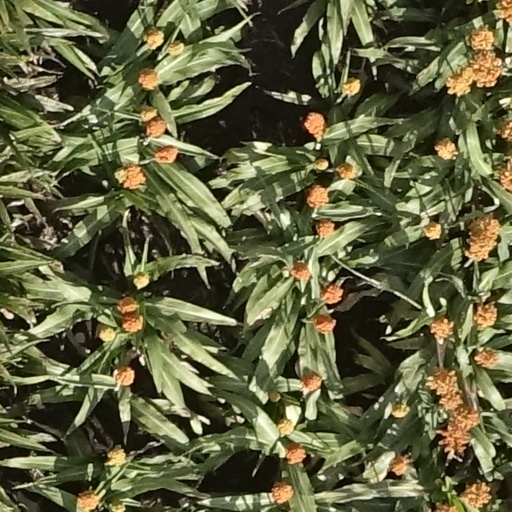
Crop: sorghum